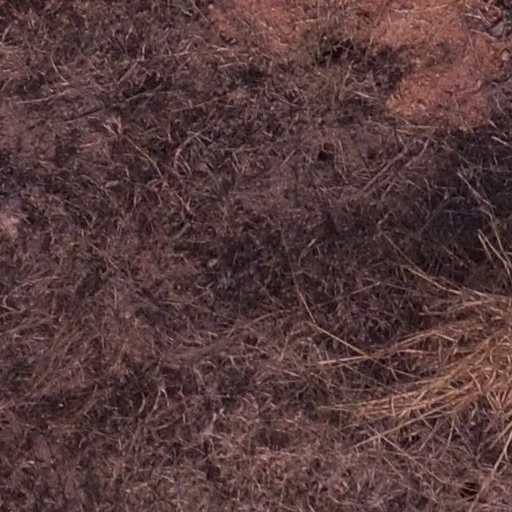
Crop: maize; corn